Mount Lebanon Mutasarrifate

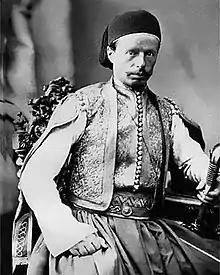

He is Garabet Artin Davoudian, better known as Daoud Pasha. Armenian in origin, and Catholic in faith, he was highly educated and was holding the position of post and telegraph director in Constantinople when, in 1861, a decision was issued to appoint him as administrator of Mount Lebanon for a period of three years. He was welcomed by leading Roman Catholic clergy as well as by Greek Orthodox clergy. However, the Maronite community did not welcome him during his tenure. Youssef Karam was the last Maronite mayor to aspire to become the mutasarrif. As soon that Daoud Pasha assumed his position in Deir al-Qamar, several feudal lords and clerics opposed him, he was able to satisfy them by appointing them to senior positions in the government of Mount Lebanon. But Youssef Karam, one of the young sheikhs of the town of Ehden and one of the national leaders, who was calling for the restoration of national rule, stood in the face of Daoud Pasha stubbornly and resisted him vehemently, and refused the positions he was offered. The members of the International Committee promised him to reconsider his demands, and persuaded him to calm down until the end of Daoud Pasha's term, the rebel was taken by Foreign Minister Fuad Pasha to be exiled to Turkey.